Akkiyampatty

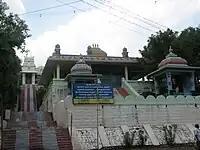
Thathagiri Murugan

Akkiyampatty is located 10 km northeast from Namakkal on State Highway SH-95 (connecting Mohanur-Namakkal-Muthugapatti-Akkiyampatty-Sendamangalam-Gandhipuram-Kalappanaickenpatty, Rasipuram, 54 km long). The nearest towns from Akkiyampatty are Namakkal (10 km), Karur (45 km), Salem (50 km), Erode (62 km), and Tiruchirapalli (93 km). Chennai, the capital of the state, is 380 km from Namakkal. The nearest airport is in Salem (55 km). The nearest major railway station is at Namakkal (9 km).